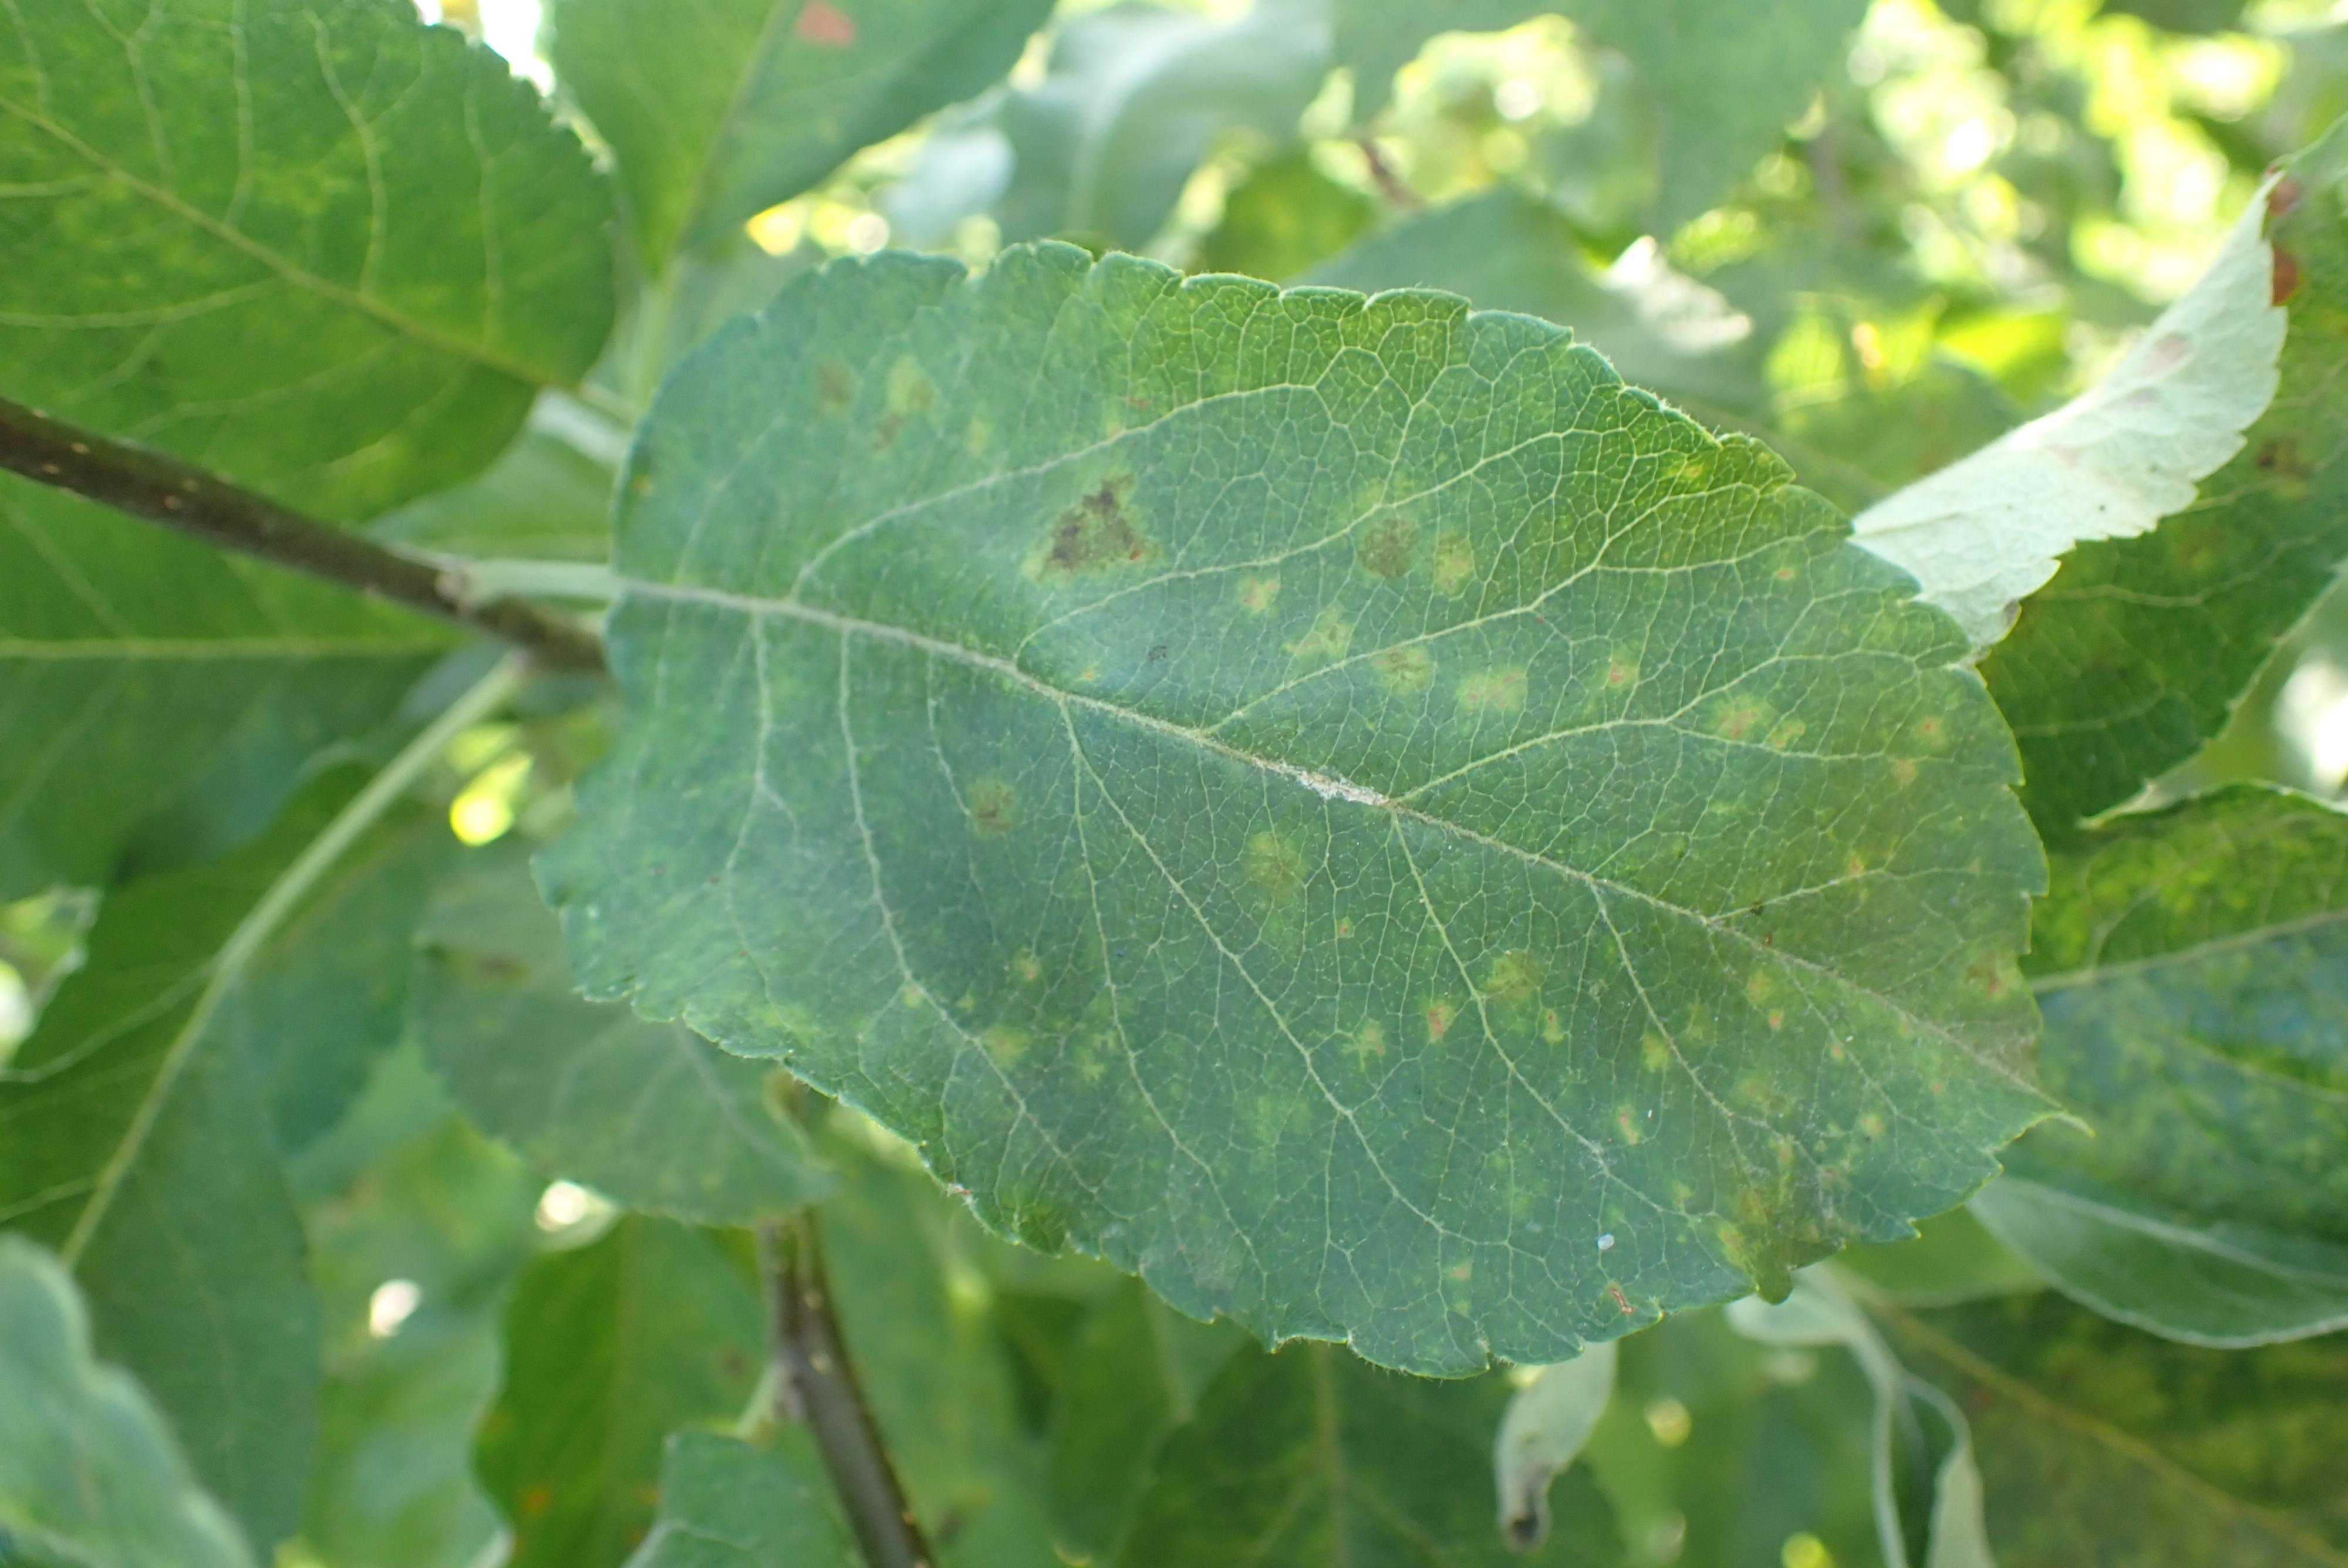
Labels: scab